Dalchoki

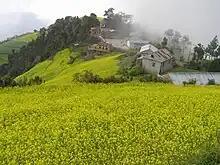
Mustard fields of Dalchoki

The climate of Dalchoki is mostly cold. It often is foggy. In winter the temperature goes below 0°C and results in jamming of water supply with water frozen inside the pipes. At certain year interval, it snows at Dalchoki.